Druze

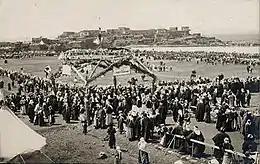
Druze celebrating their independence in 1925

The relationship between the Druze and Christians has been characterized by harmony and coexistence, with amicable relations between the two groups prevailing throughout history, with the exception of some periods, including 1860 civil conflict in Mount Lebanon and Damascus. In 1840, social disturbances started between Druze and their Christian Maronite neighbors, who had previously been on friendly terms. This culminated in the civil war of 1860.